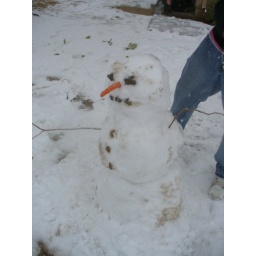
He's in our front yard right by the stop sign waving at cars